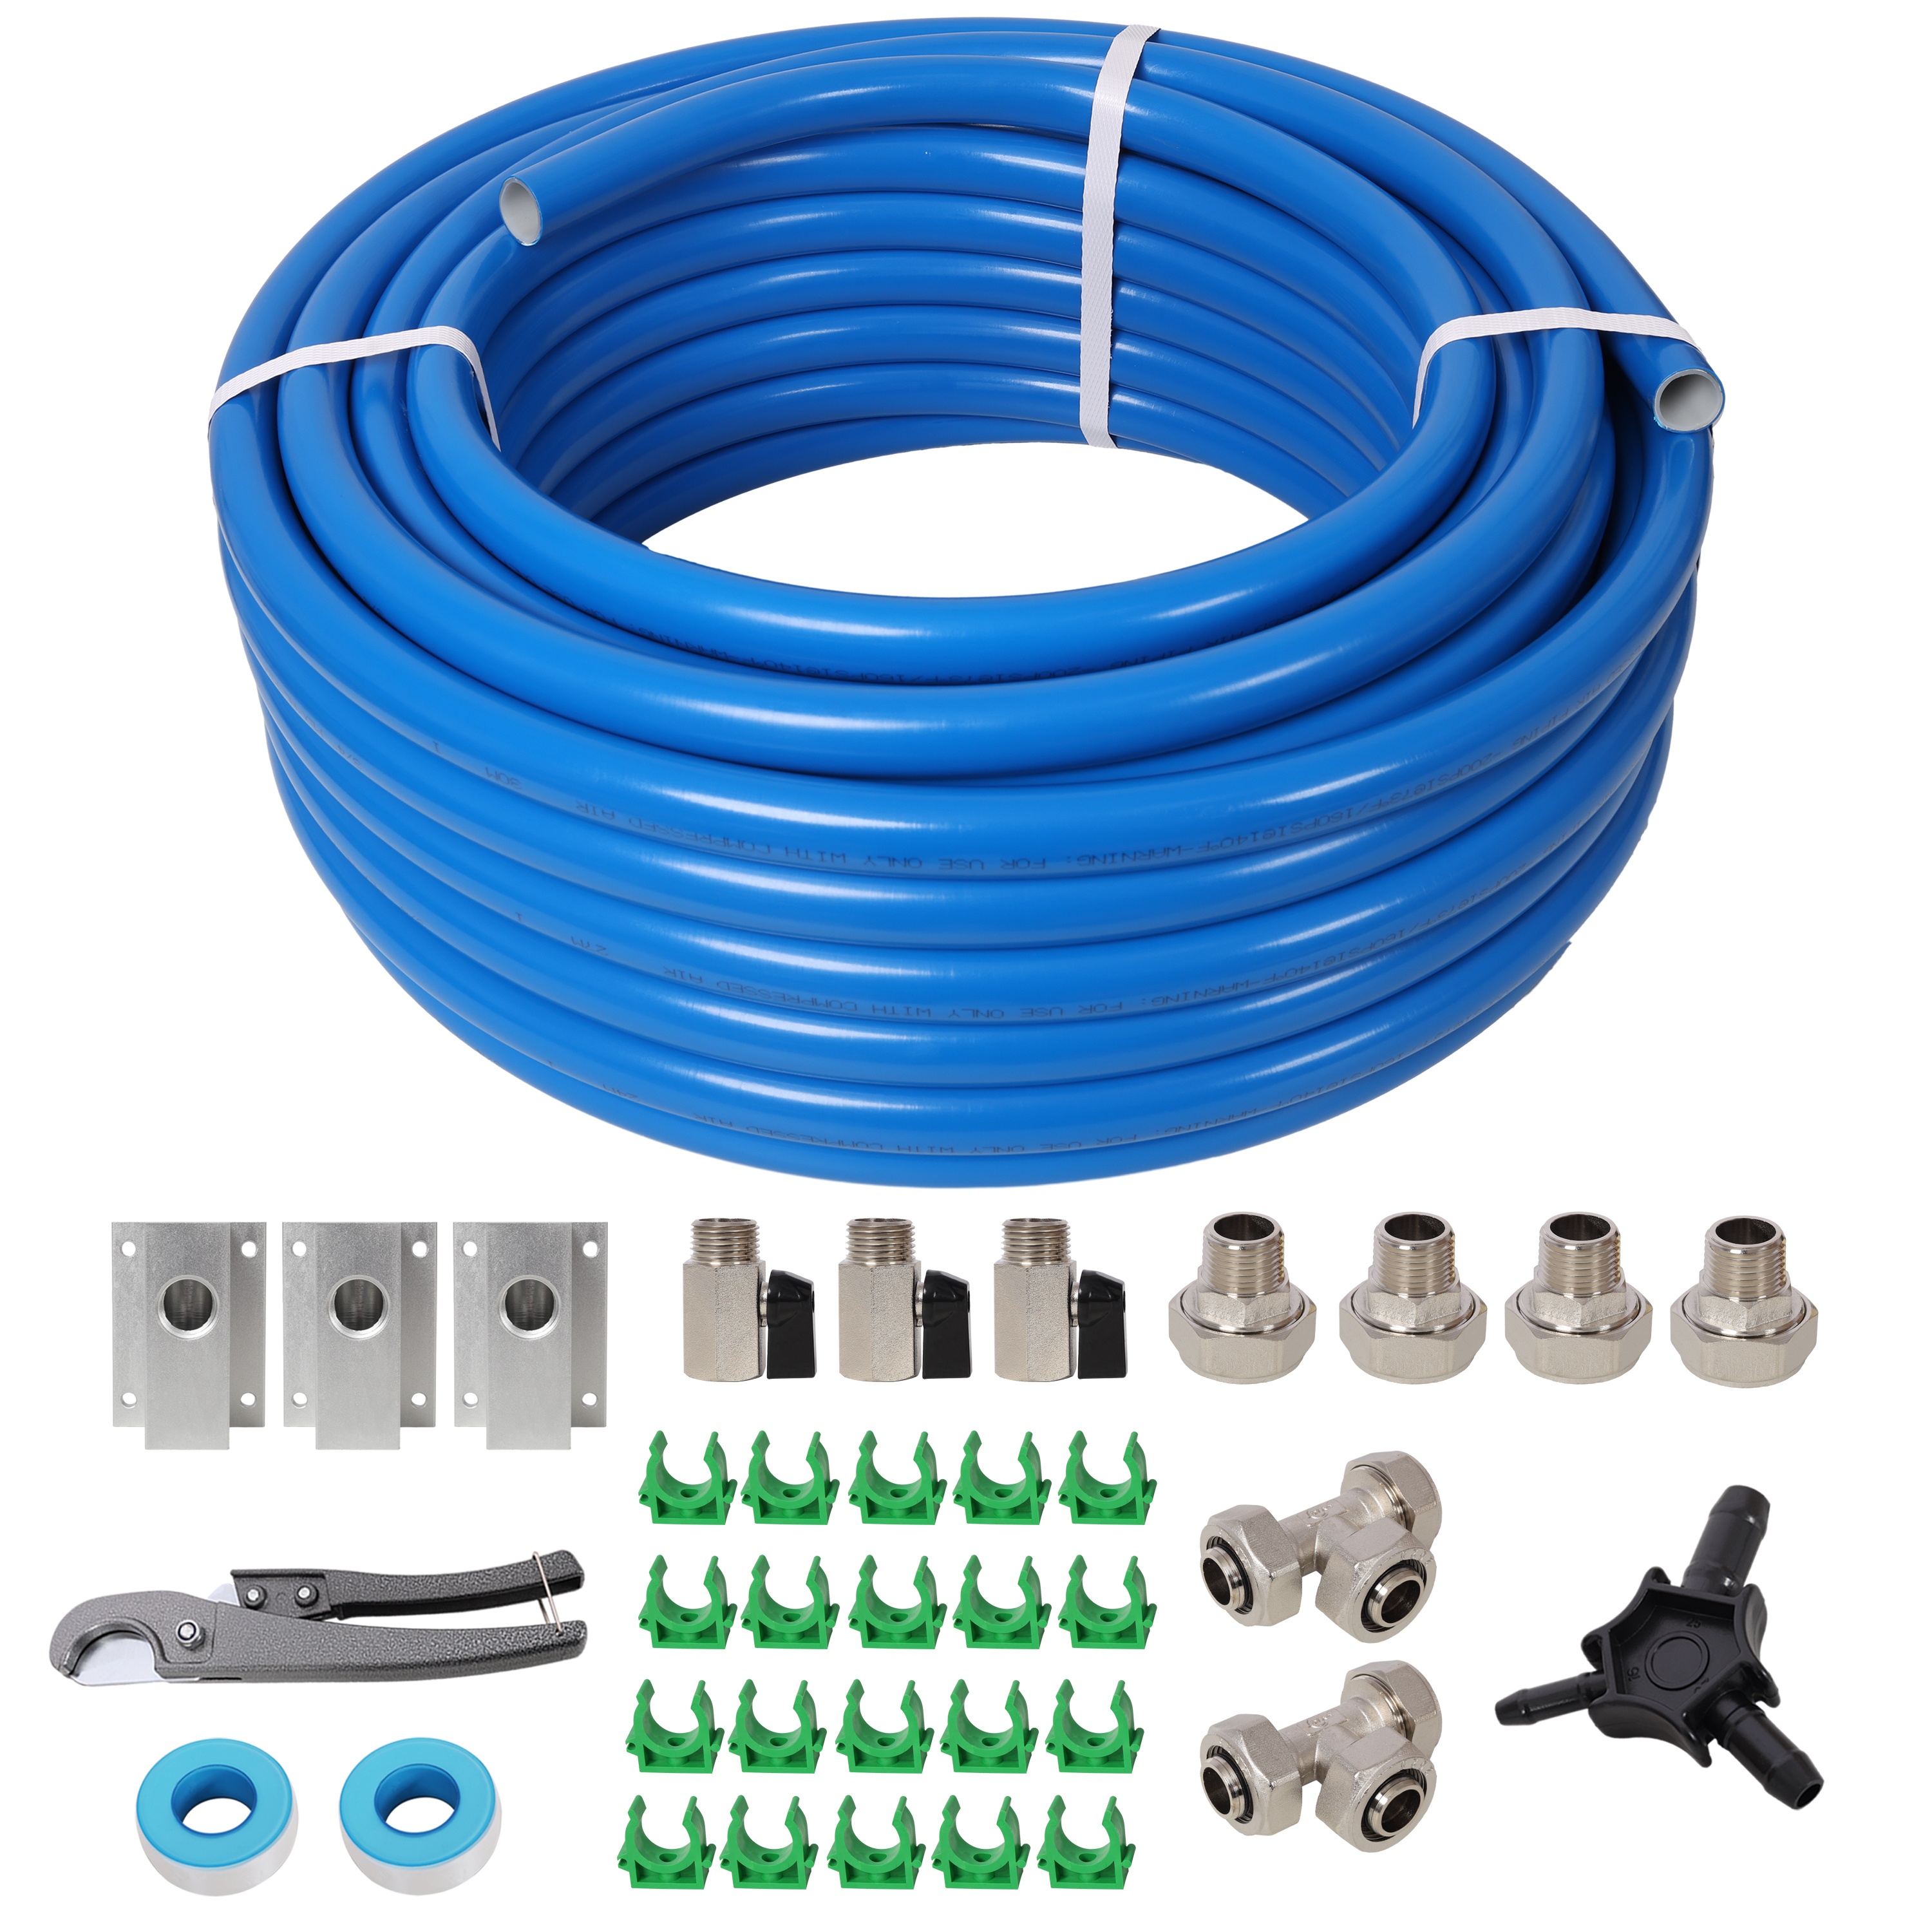
3/4 Inch Tubing Industrial Compressed Air Piping System, 100 Feet Length, High Quality PEX-AL-PEX Tubing,Blue Tubing
Specifications Place of Origin #originPlace# Main Color Blue Main Material Plastic Dangerous Goods #dangerFlag# Dimensions & Weights Assembled Length (in.) Not Applicable Assembled Width (in.) Not Applicable Assembled Height (in.) Not Applicable Weight (lbs) 17.60 Product Features Our high quality PEX - AL - PEX tubing is engineered with precision. It features a robust aluminum core that is meticulously sandwiched between an inner and an outer layer of high - density polyethylene. This unique three - layer structure combines the excellent flexibility and chemical resistance of polyethylene with the high - strength and barrier properties of aluminum. This construction makes the PEX - AL - PEX tubing an ideal choice for a wide range of applications, including radiant heat. The operating pressure of this system is rated at 200 PSI when the ambient temperature is 73°F (Fahrenheit). As the temperature rises to 140°F, the operating pressure is adjusted to 160 PSI. These pressure - temperature specifications are carefully determined to ensure the safe and efficient operation of the equipment within the recommended environmental conditions. This tubing is highly versatile in its application scenarios. It can be installed on wall surfaces, providing an accessible and visible solution for certain piping requirements.Moreover, it is suitable for underground installation, making it ideal for outdoor plumbing or utility lines. Additionally, it can be embedded in concrete, ensuring long - term stability and protection. Installation: It features effortless installation. The tube is highly malleable and can be easily bent by hand. Complete accessories:100FT tubing,3x aluminum blocks,3x brass values,4x 1/2'NPT fitting,2x tubing tee fittings,1xbevel tool,1pc tubing cutter,2x teflon tape,20x pipe fixing clips. Description
Brand: Fenide
Category: Hardware > Plumbing > Plumbing Hoses & Supply Lines